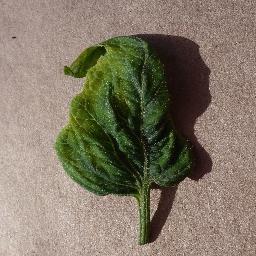
Label: Tomato___Tomato_Yellow_Leaf_Curl_Virus